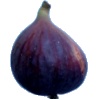
Label: Fig 1